Drama in the Air

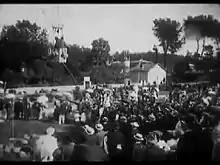

Drama in the Air, also known as Tragedy in Mid-Air, is a 1904 French silent short film directed by Gaston Velle and distributed in France by Pathé Frères. The original French title is "Un drame dans les airs". It is loosely based on the novel "A Drama in the Air" by Jules Verne.